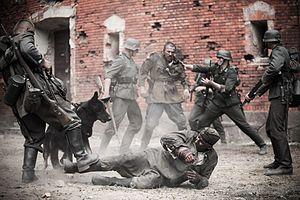
La Bataille de Brest-Litovsk, est un film biélorusse et russe réalisé par Alexandre Kott, sorti le 22 juin 2010 simultanément à Brest et à Moscou au Festival international du film de Moscou. Il évoque la bataille de la forteresse de Brest en 1941 entre les troupes russes et allemandes, deux ans après la première bataille de Brest-Litovsk entre les troupes polonaises et allemandes.